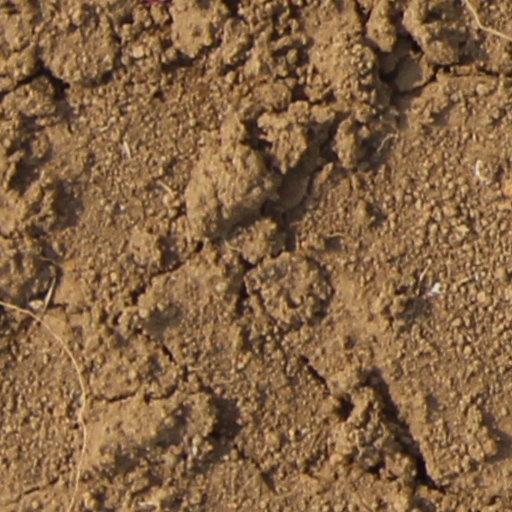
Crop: wheat